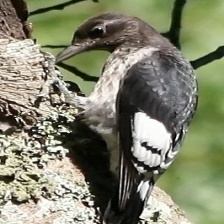
Species: RED HEADED WOODPECKER
Scientific name: MELANERPES ERYTHROCEPHALUS